The Red Shoes (2010 film)

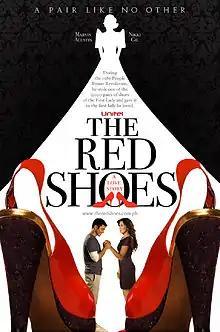
Original poster

The Red Shoes is a 2010 Filipino film directed by Raul Jorolan and produced by Unitel. The film uses a non-linear narrative style, using history to frame a tale of lost love and redemption spanning close to three decades, starting in 1981 with the tragic accident in the construction of the Manila Film Center, through to the 1986 People Power Revolution, which ended the 21-year Presidency of Ferdinand Marcos, and finally concluding in 2009, which finds the major characters of the film facing the consequences of the theft of one of 3,000 pairs of shoes of the First Lady Imelda Marcos. The film won the Special Jury Prize in the 2010 Bogota International Film Festival. It participated in the 2010 Vietnam International Film Festival in Hanoi and the 2010 China Golden Rooster and Hundred Flowers Film Festival. The film was rated "A" by the Cinema Evaluation Board of the Philippines and was also cited as Best Picture in the 2010 Catholic Mass Media Awards in the Philippines.